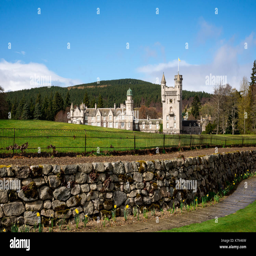
a view in a distance from outside gardens